Franklin PS-2

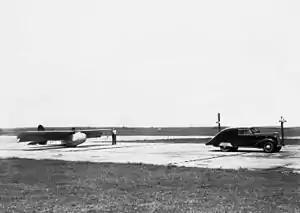
Franklin PS-2 training glider is about to be towed aloft by the specially modified car in front.

The Franklin PS-2 is an American, high-wing, strut-braced, single seat, glider that was designed by R. E. Franklin and produced by the Franklin Glider Corporation starting in 1930.